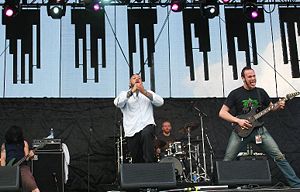
Killswitch Engage
Killswitch Engage optræder på Global Gathering 2006 i Miami, Florida, USA. Fra venstre: Mike D'Antonio, Howard Jones, Justin Foley, Adam Dutkiewicz.
Killswitch Engage er et Grammy-nomineret amerikansk metalcore-band fra Westfield, Massachusetts. D. 5 Juni 2018 annoncerede de at de skifter deres pladeselskab Roadrunner records ud, som de ellers har lavet alle plader med siden debutten. Næste plade bliver udgivet på Metal Blade Records og Columbia Records/Sony Music Entertainment uden for Nordamerika.